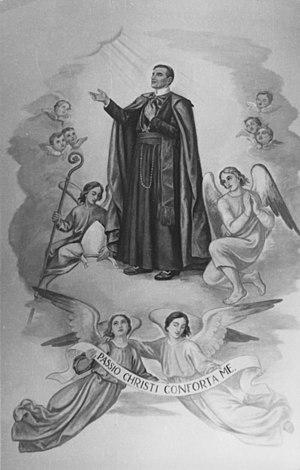
Cette page dresse la liste des canonisations prononcées par Paul VI.
Saint John Népomucène Neumann, né le 28 mars 1811 à Prachatice et décédé le 5 janvier 1860 à Philadelphie, est un prêtre rédemptoriste, missionnaire aux États-Unis et quatrième évêque de Philadelphie de 1852 à 1860. Canonisé en 1977, il est le premier évêque américain à être porté sur les autels. Liturgiquement, il est commémoré le 5 janvier.